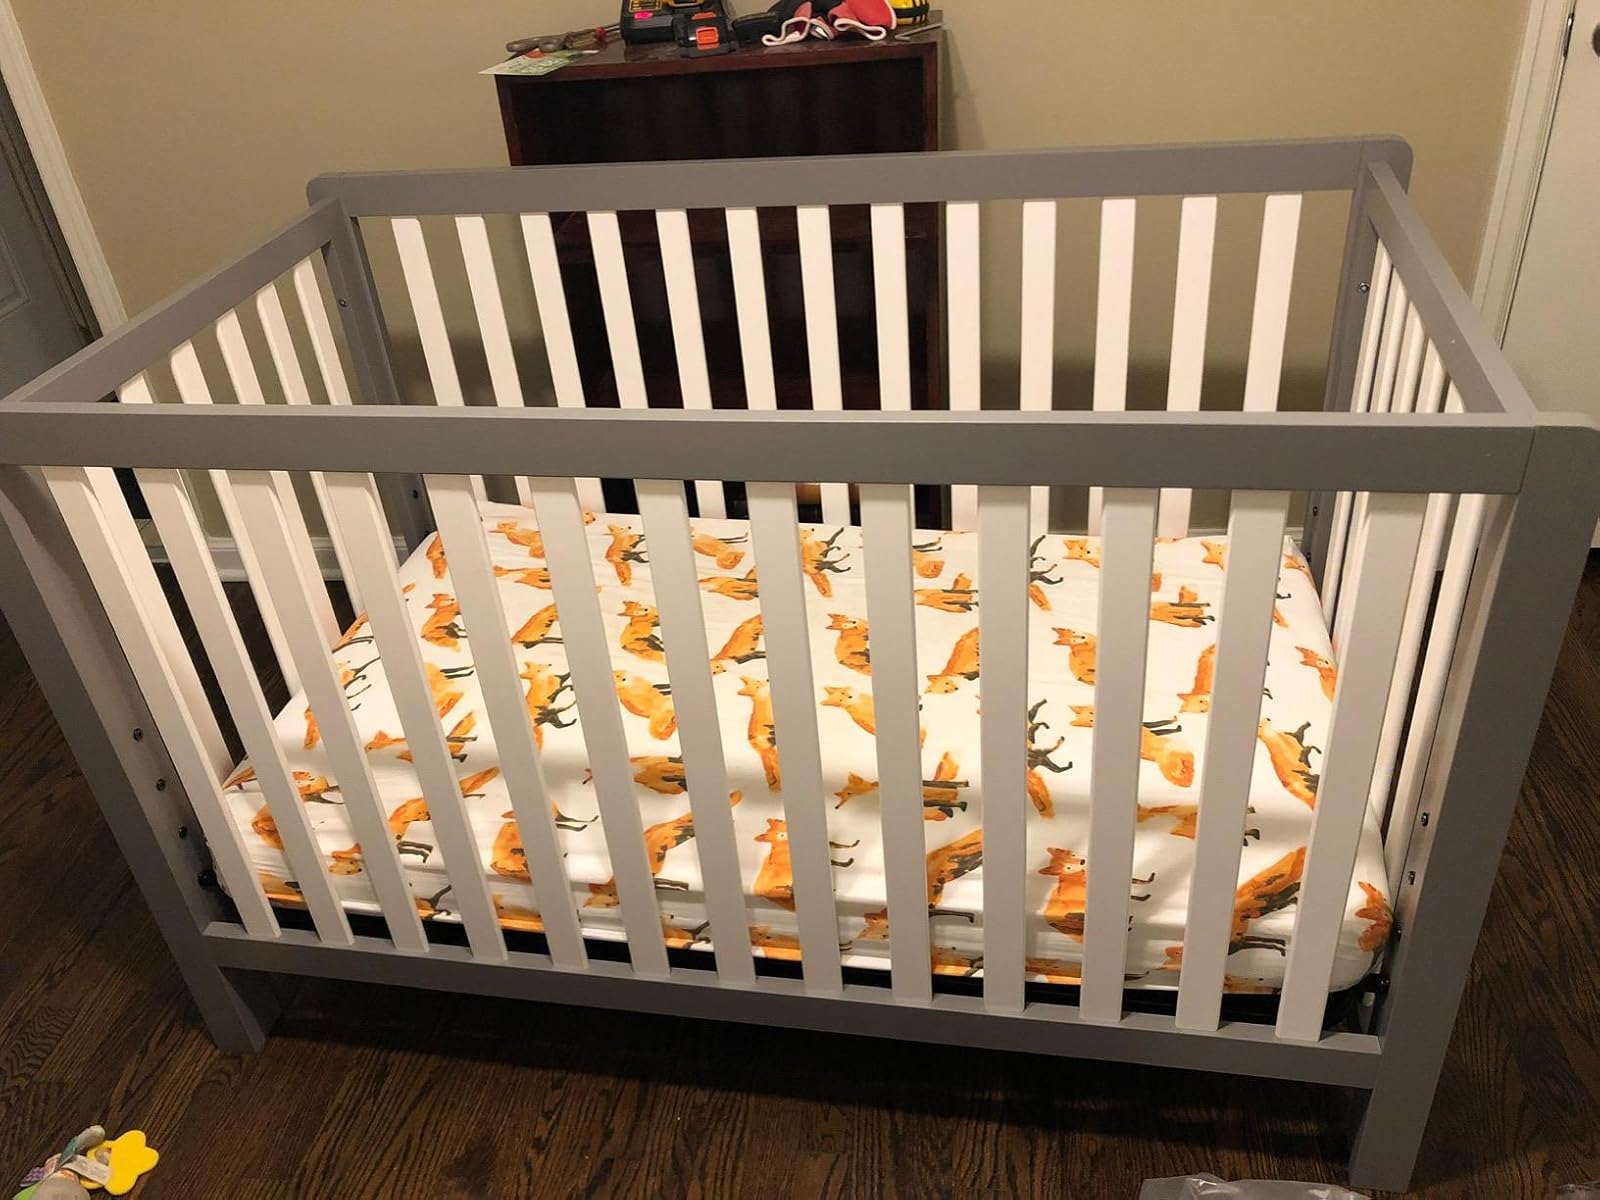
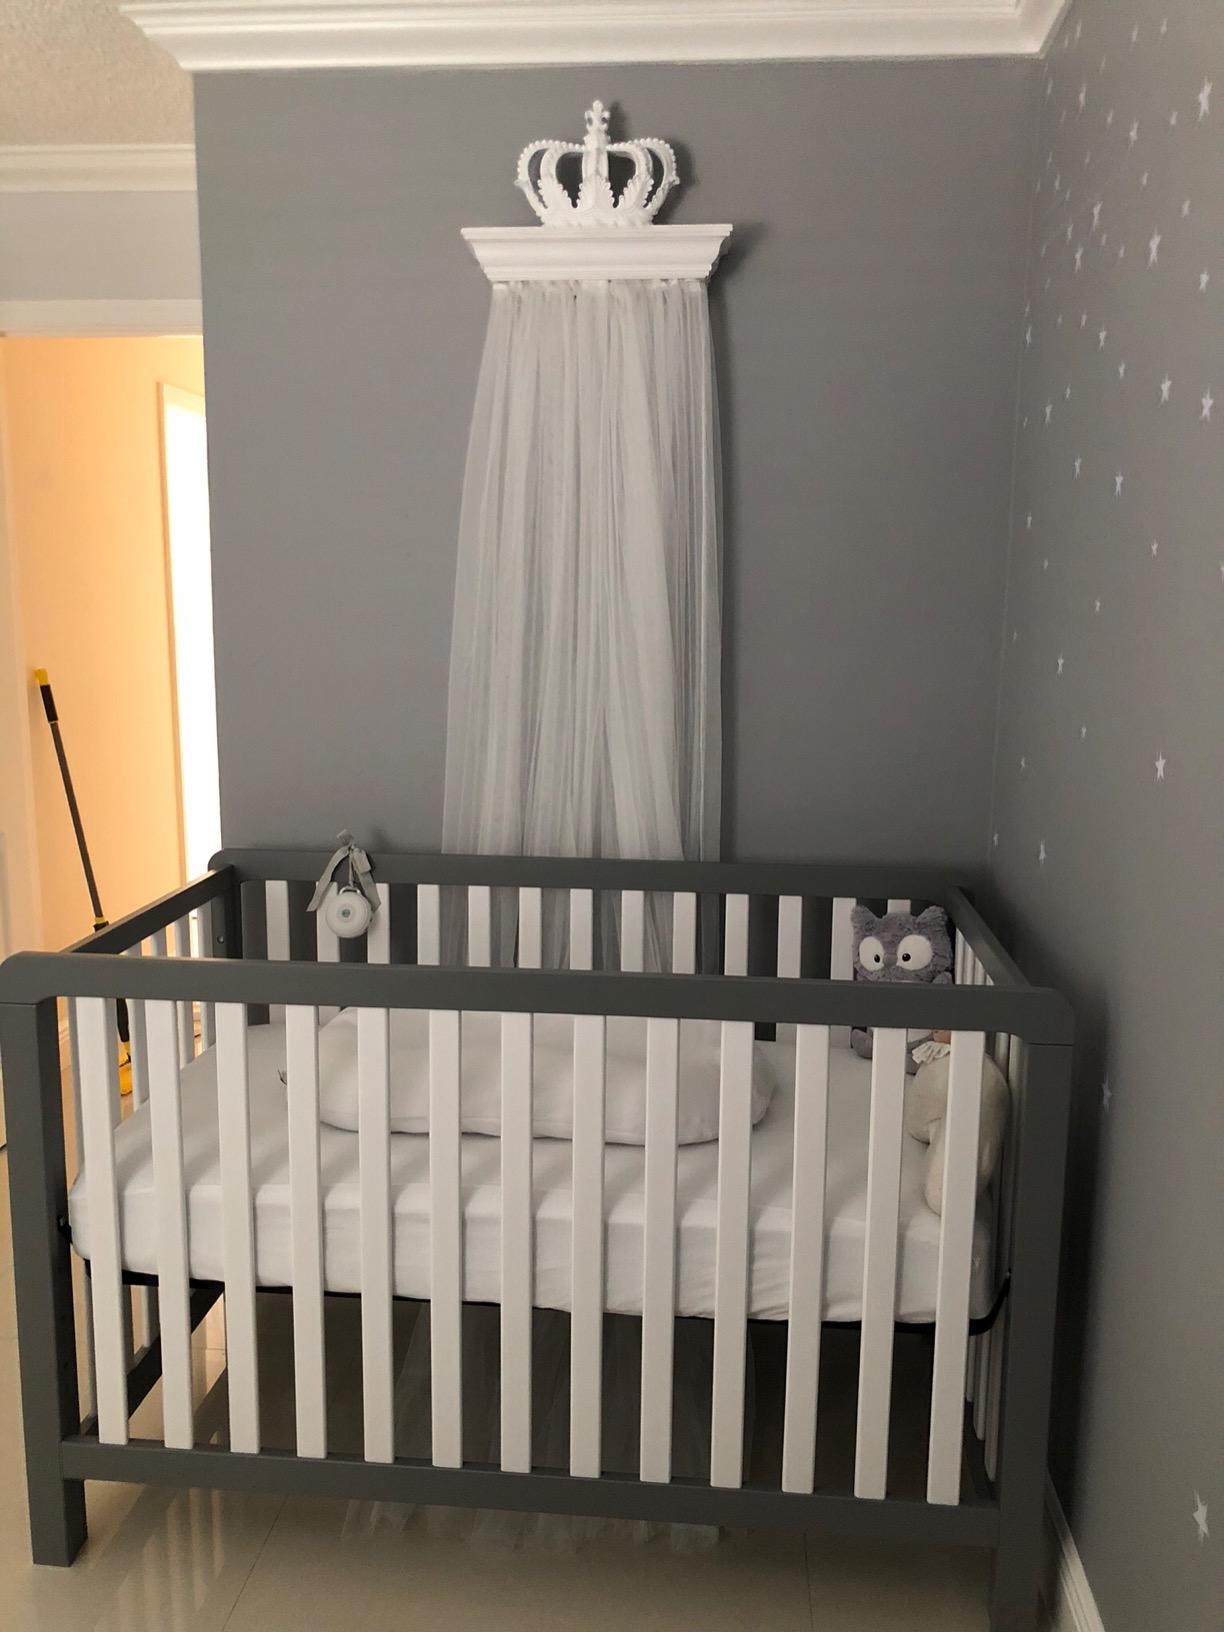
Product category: products_crib
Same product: yes